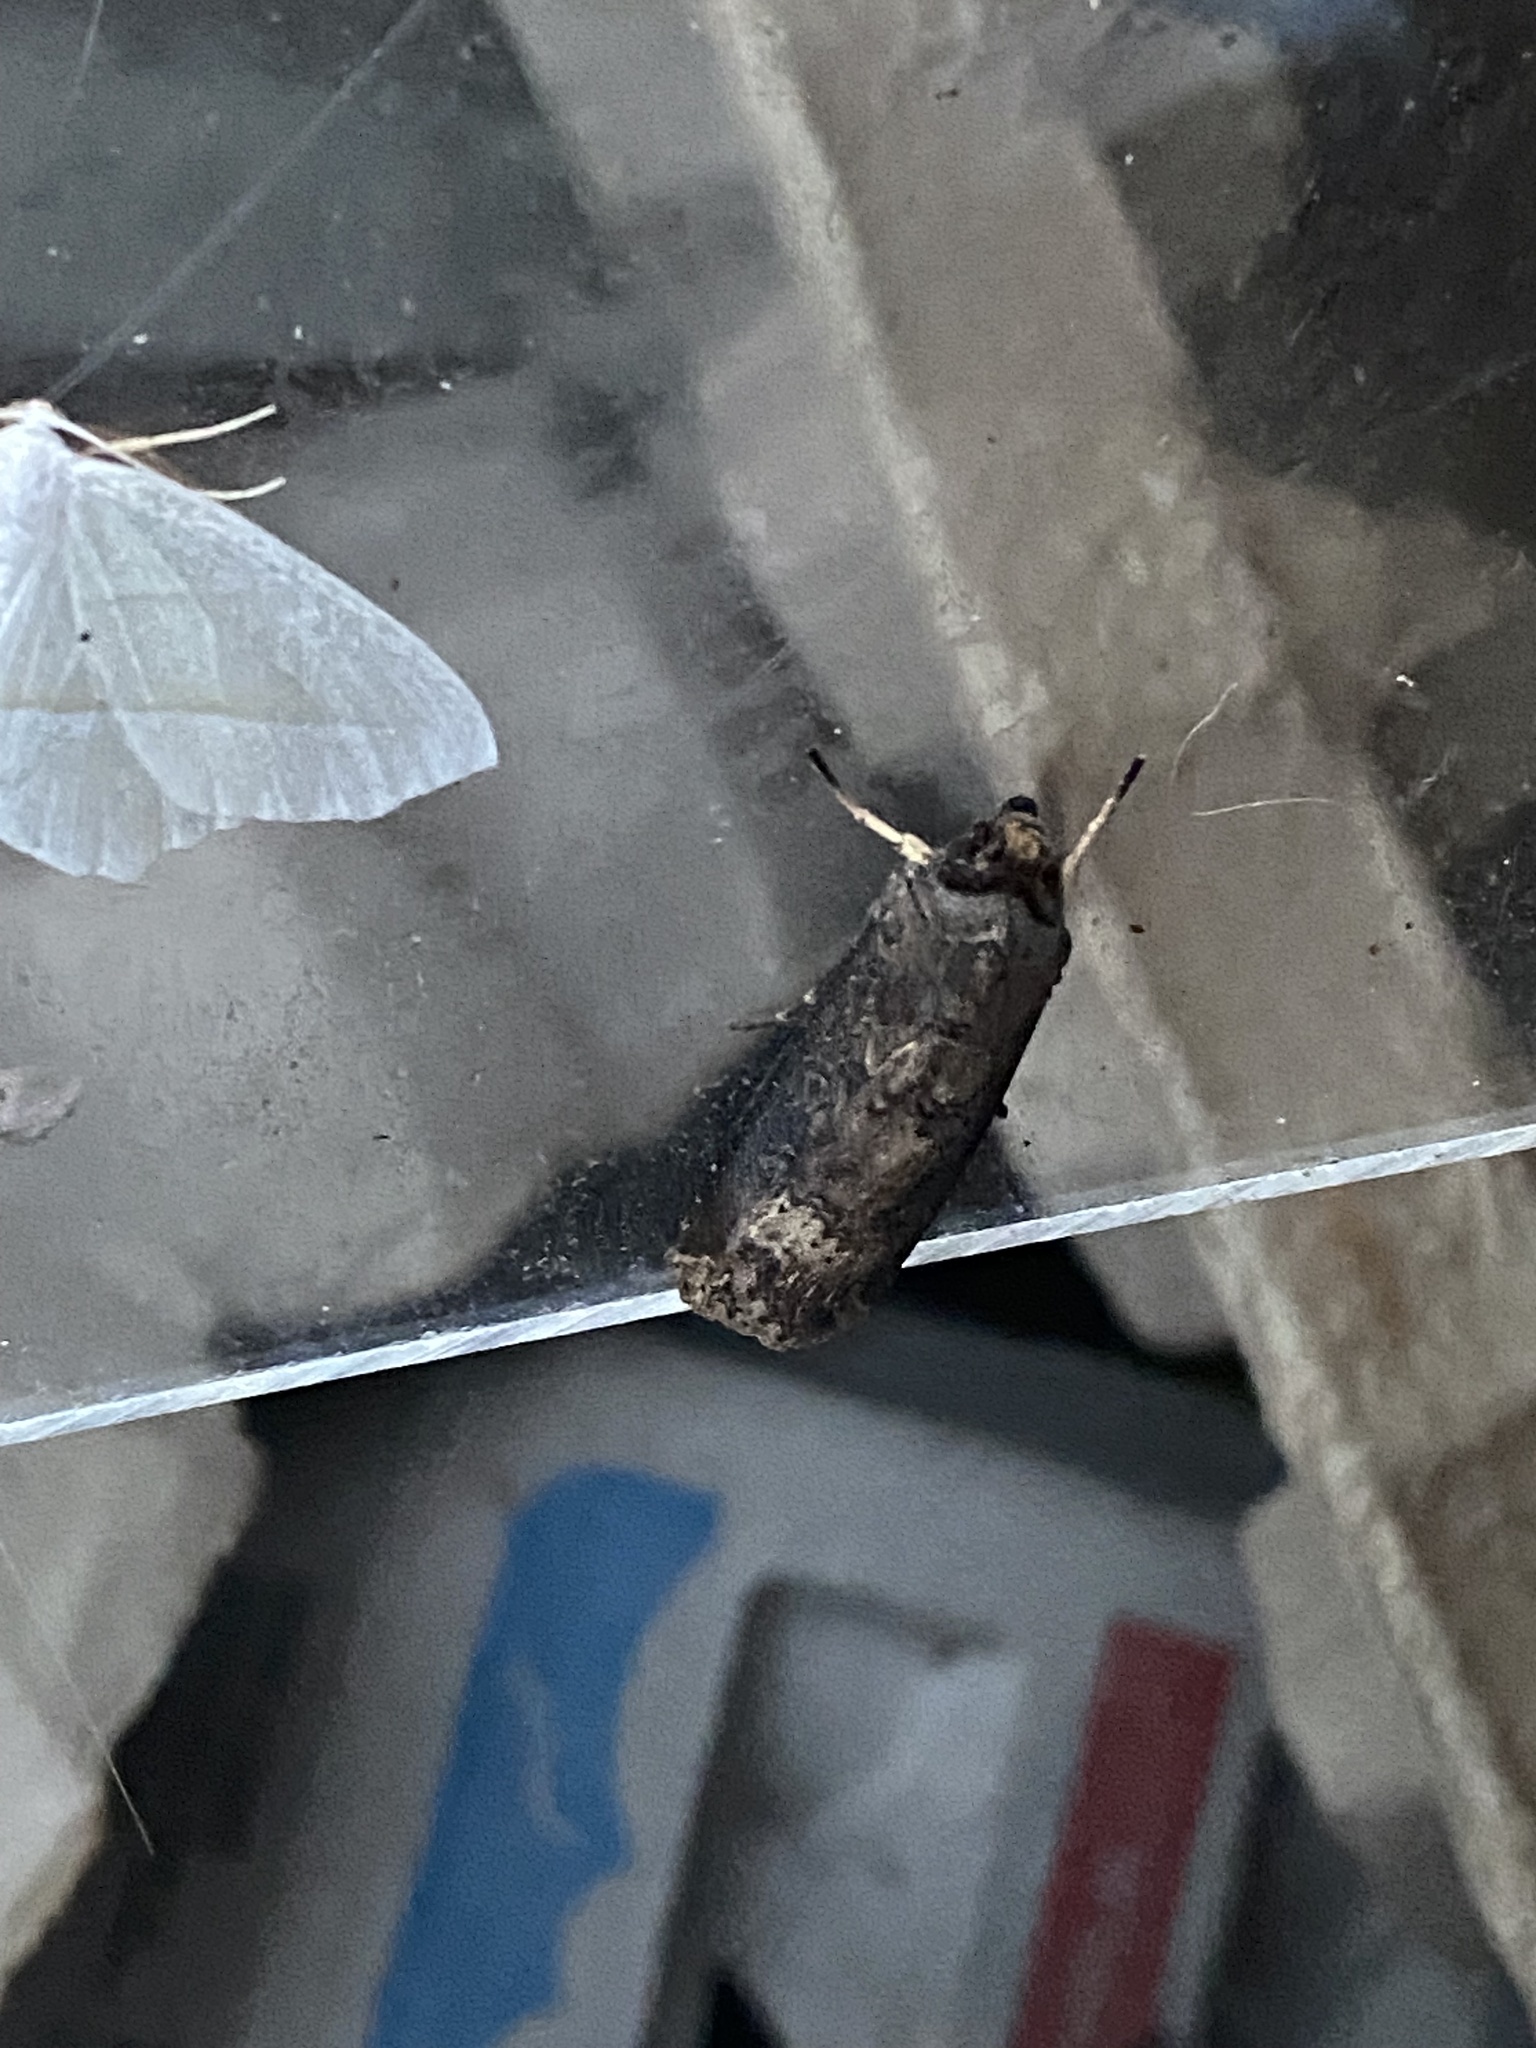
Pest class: cutworms